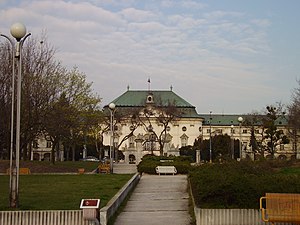
Slovakiets regering
Ærkebiskoppens sommerpalads er sædet for regeringen
Slovakiets regering er den udøvende magt i Slovakiet.